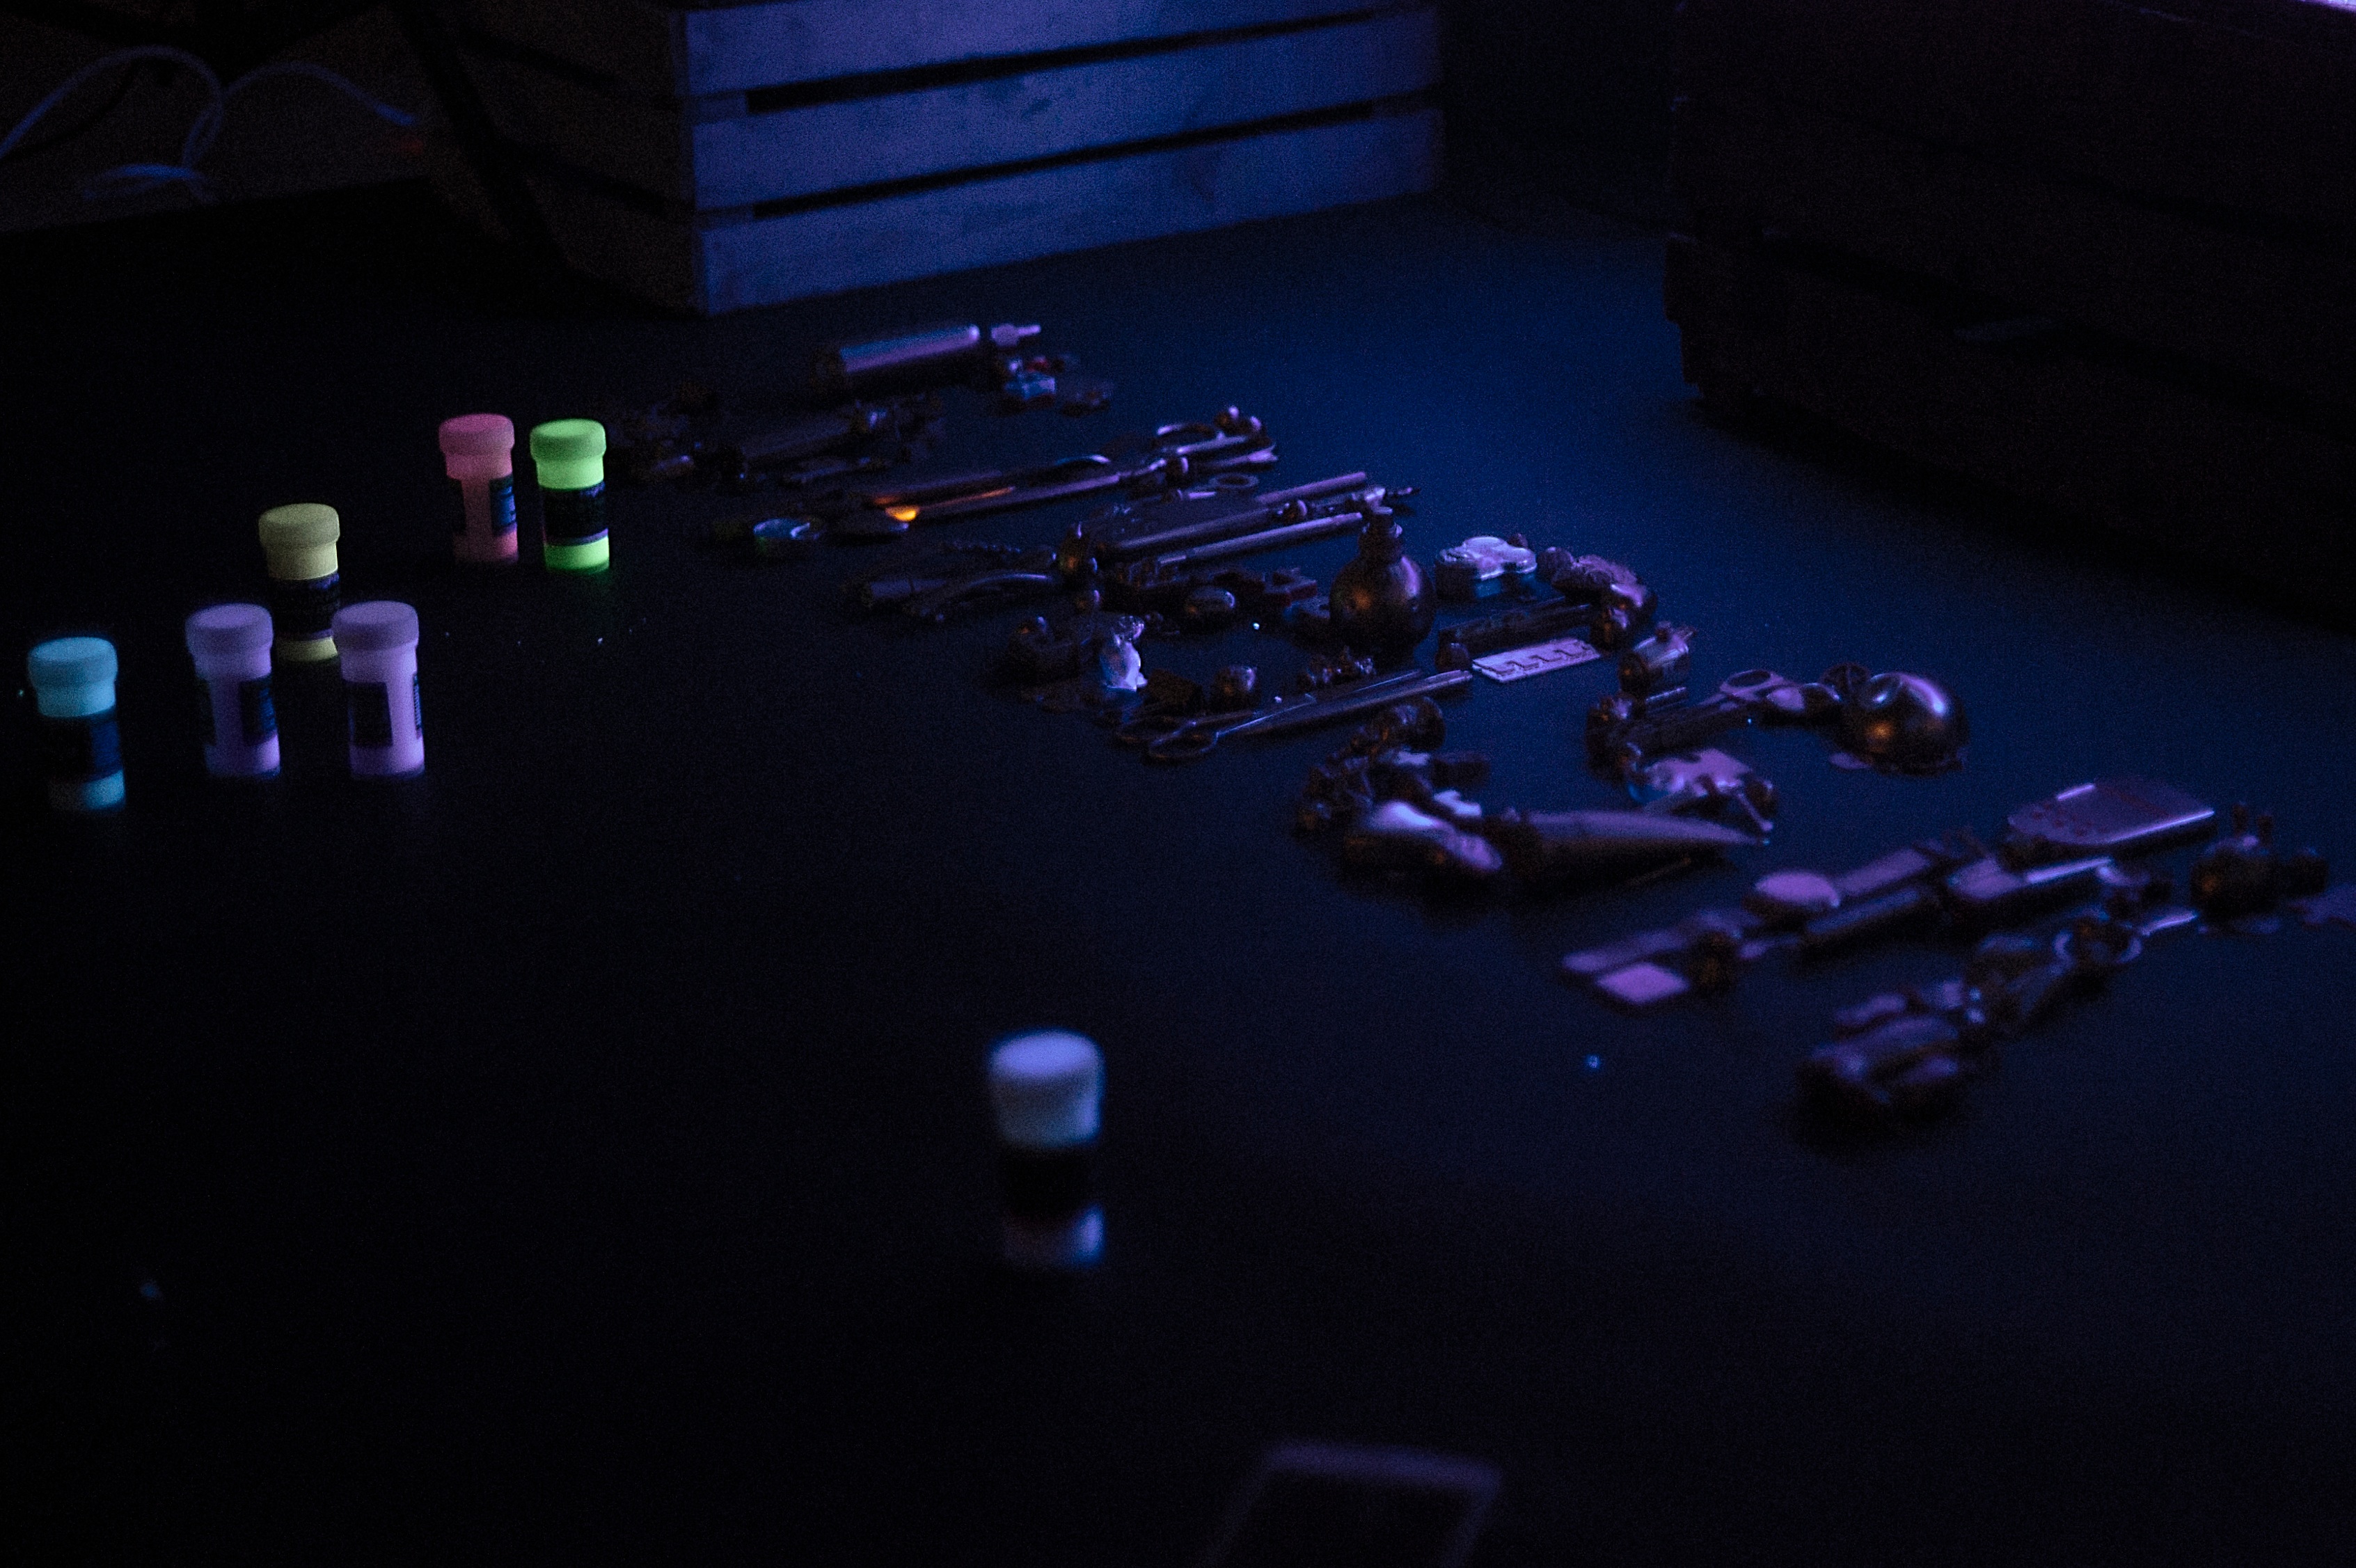
light, darkness, blue, lighting, stage, shape, screenshot, atmosphere of earth